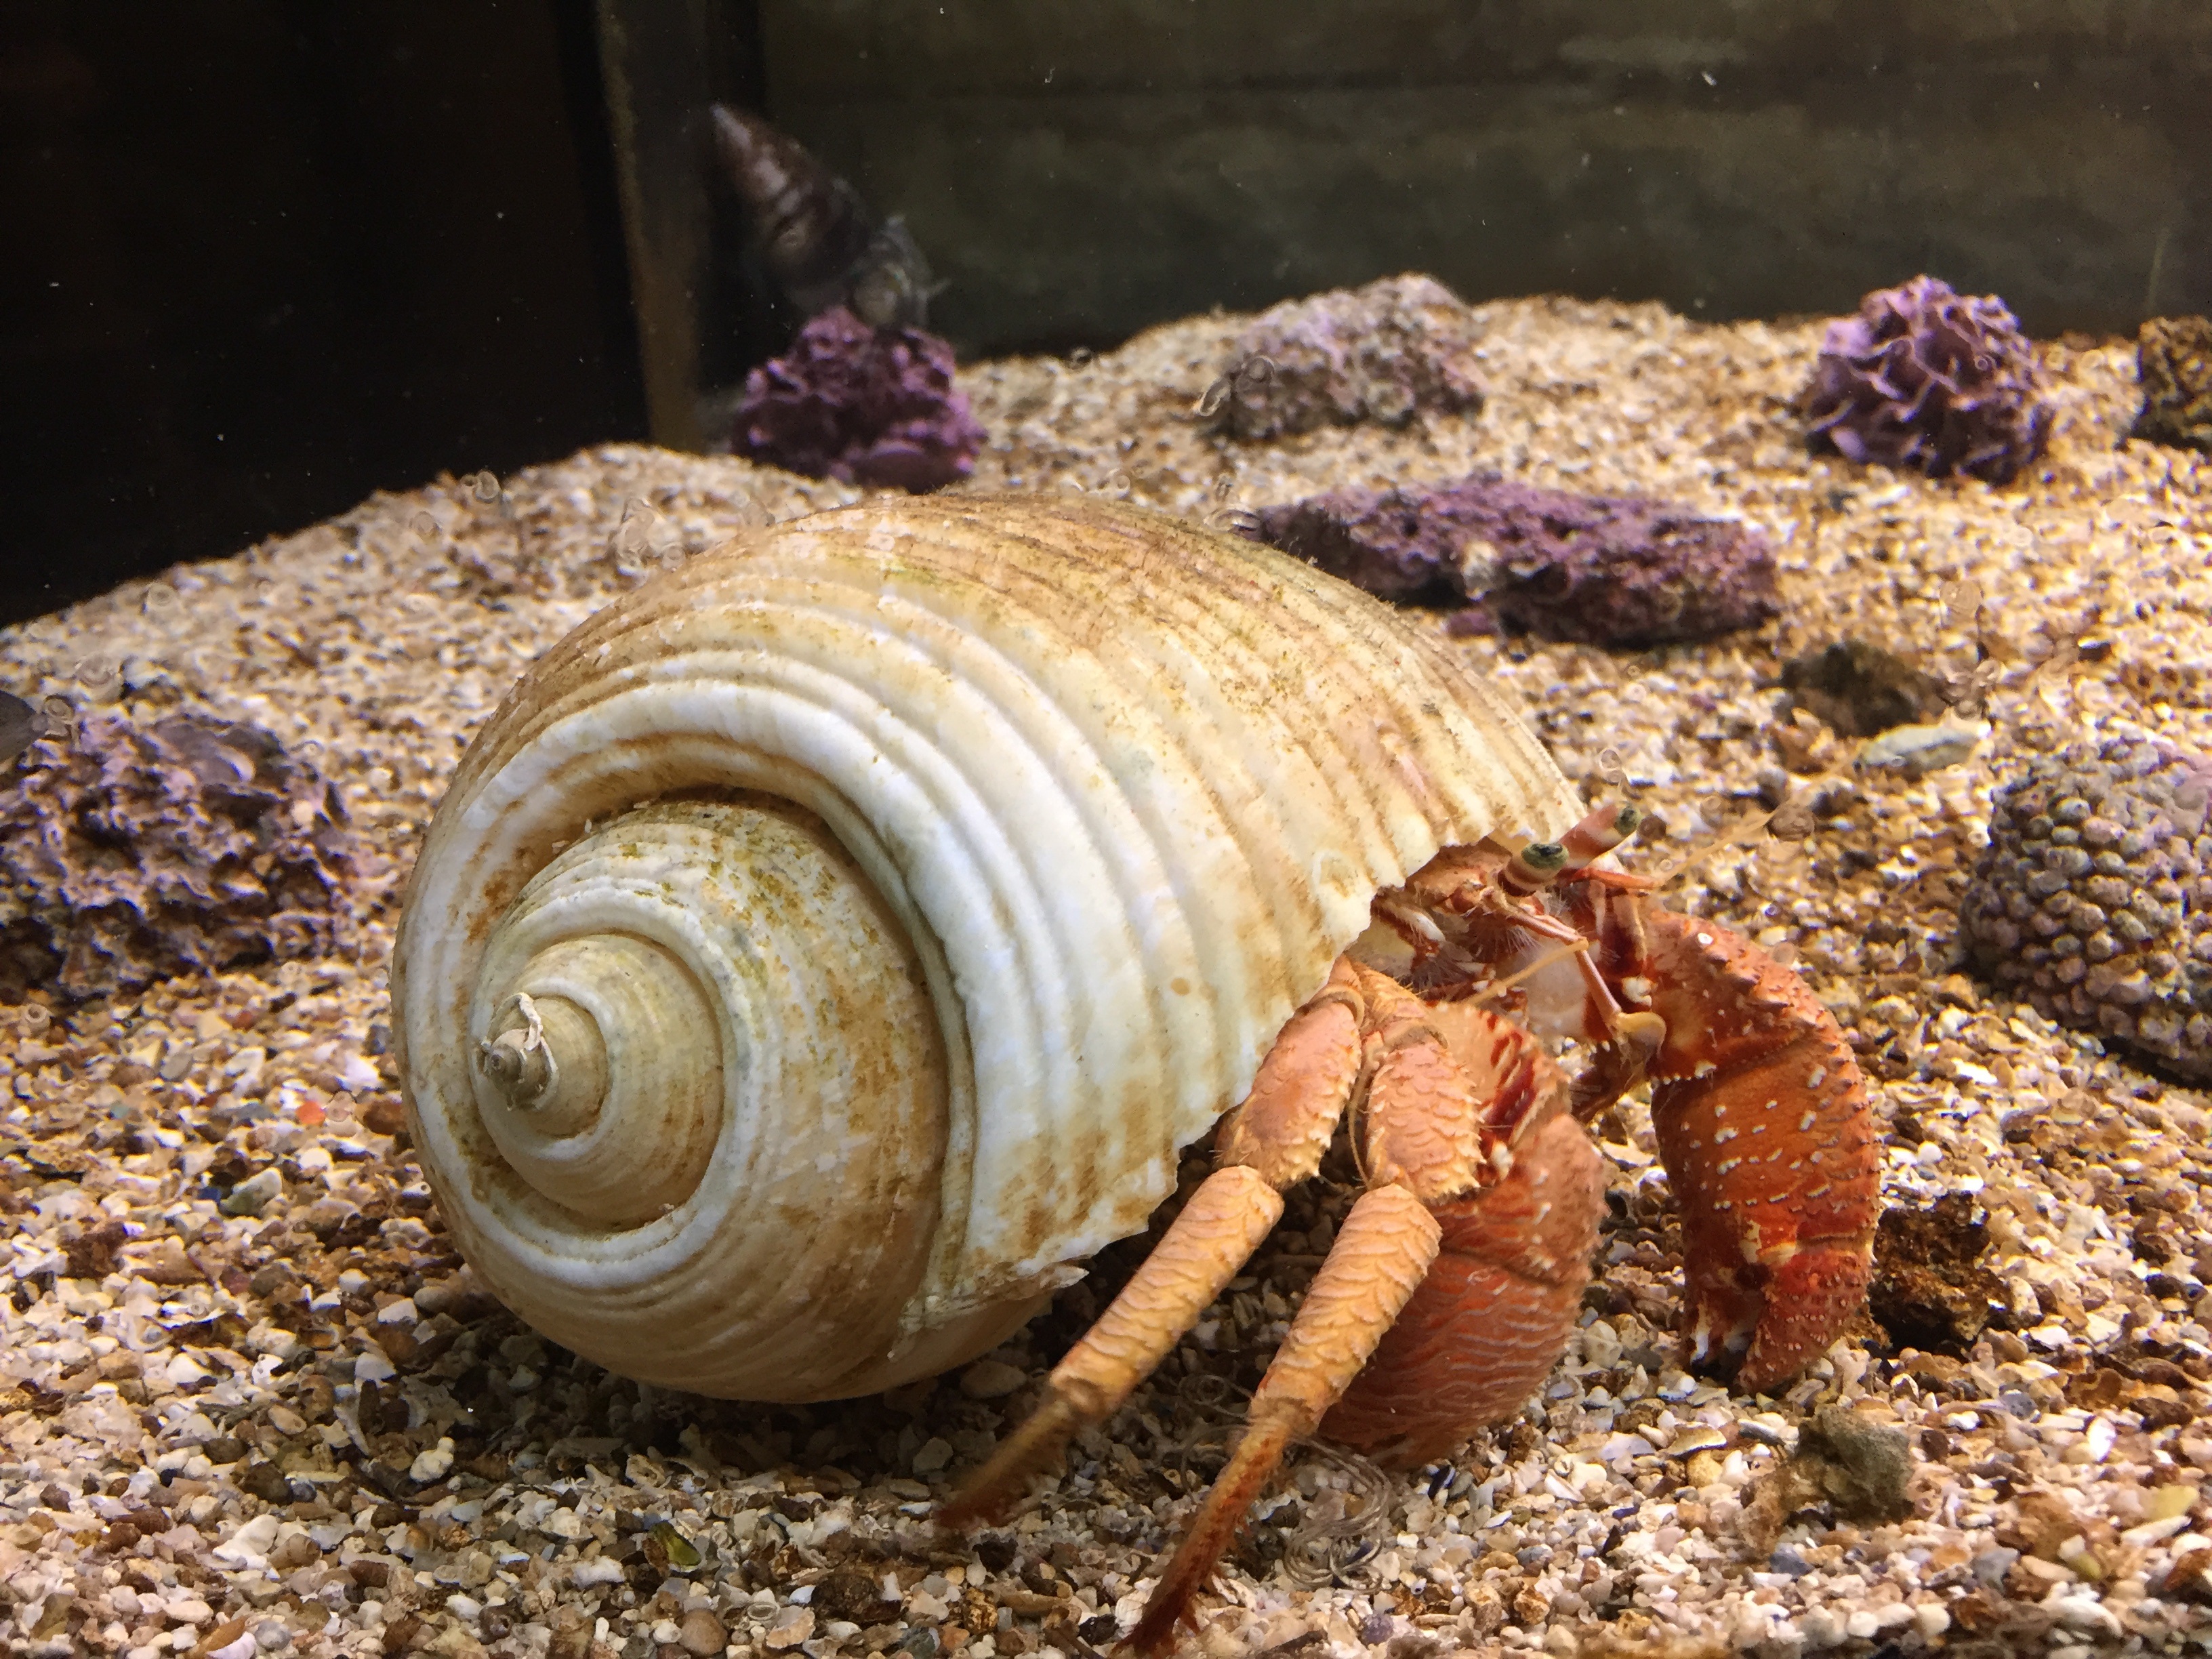
wildlife, food, biology, seafood, fauna, invertebrate, disney, aquarium, move, caravan, simplicity, sebastian, mermaid, sea snail, sea animals, canker, paguridae, moving van, water animals, marine biology